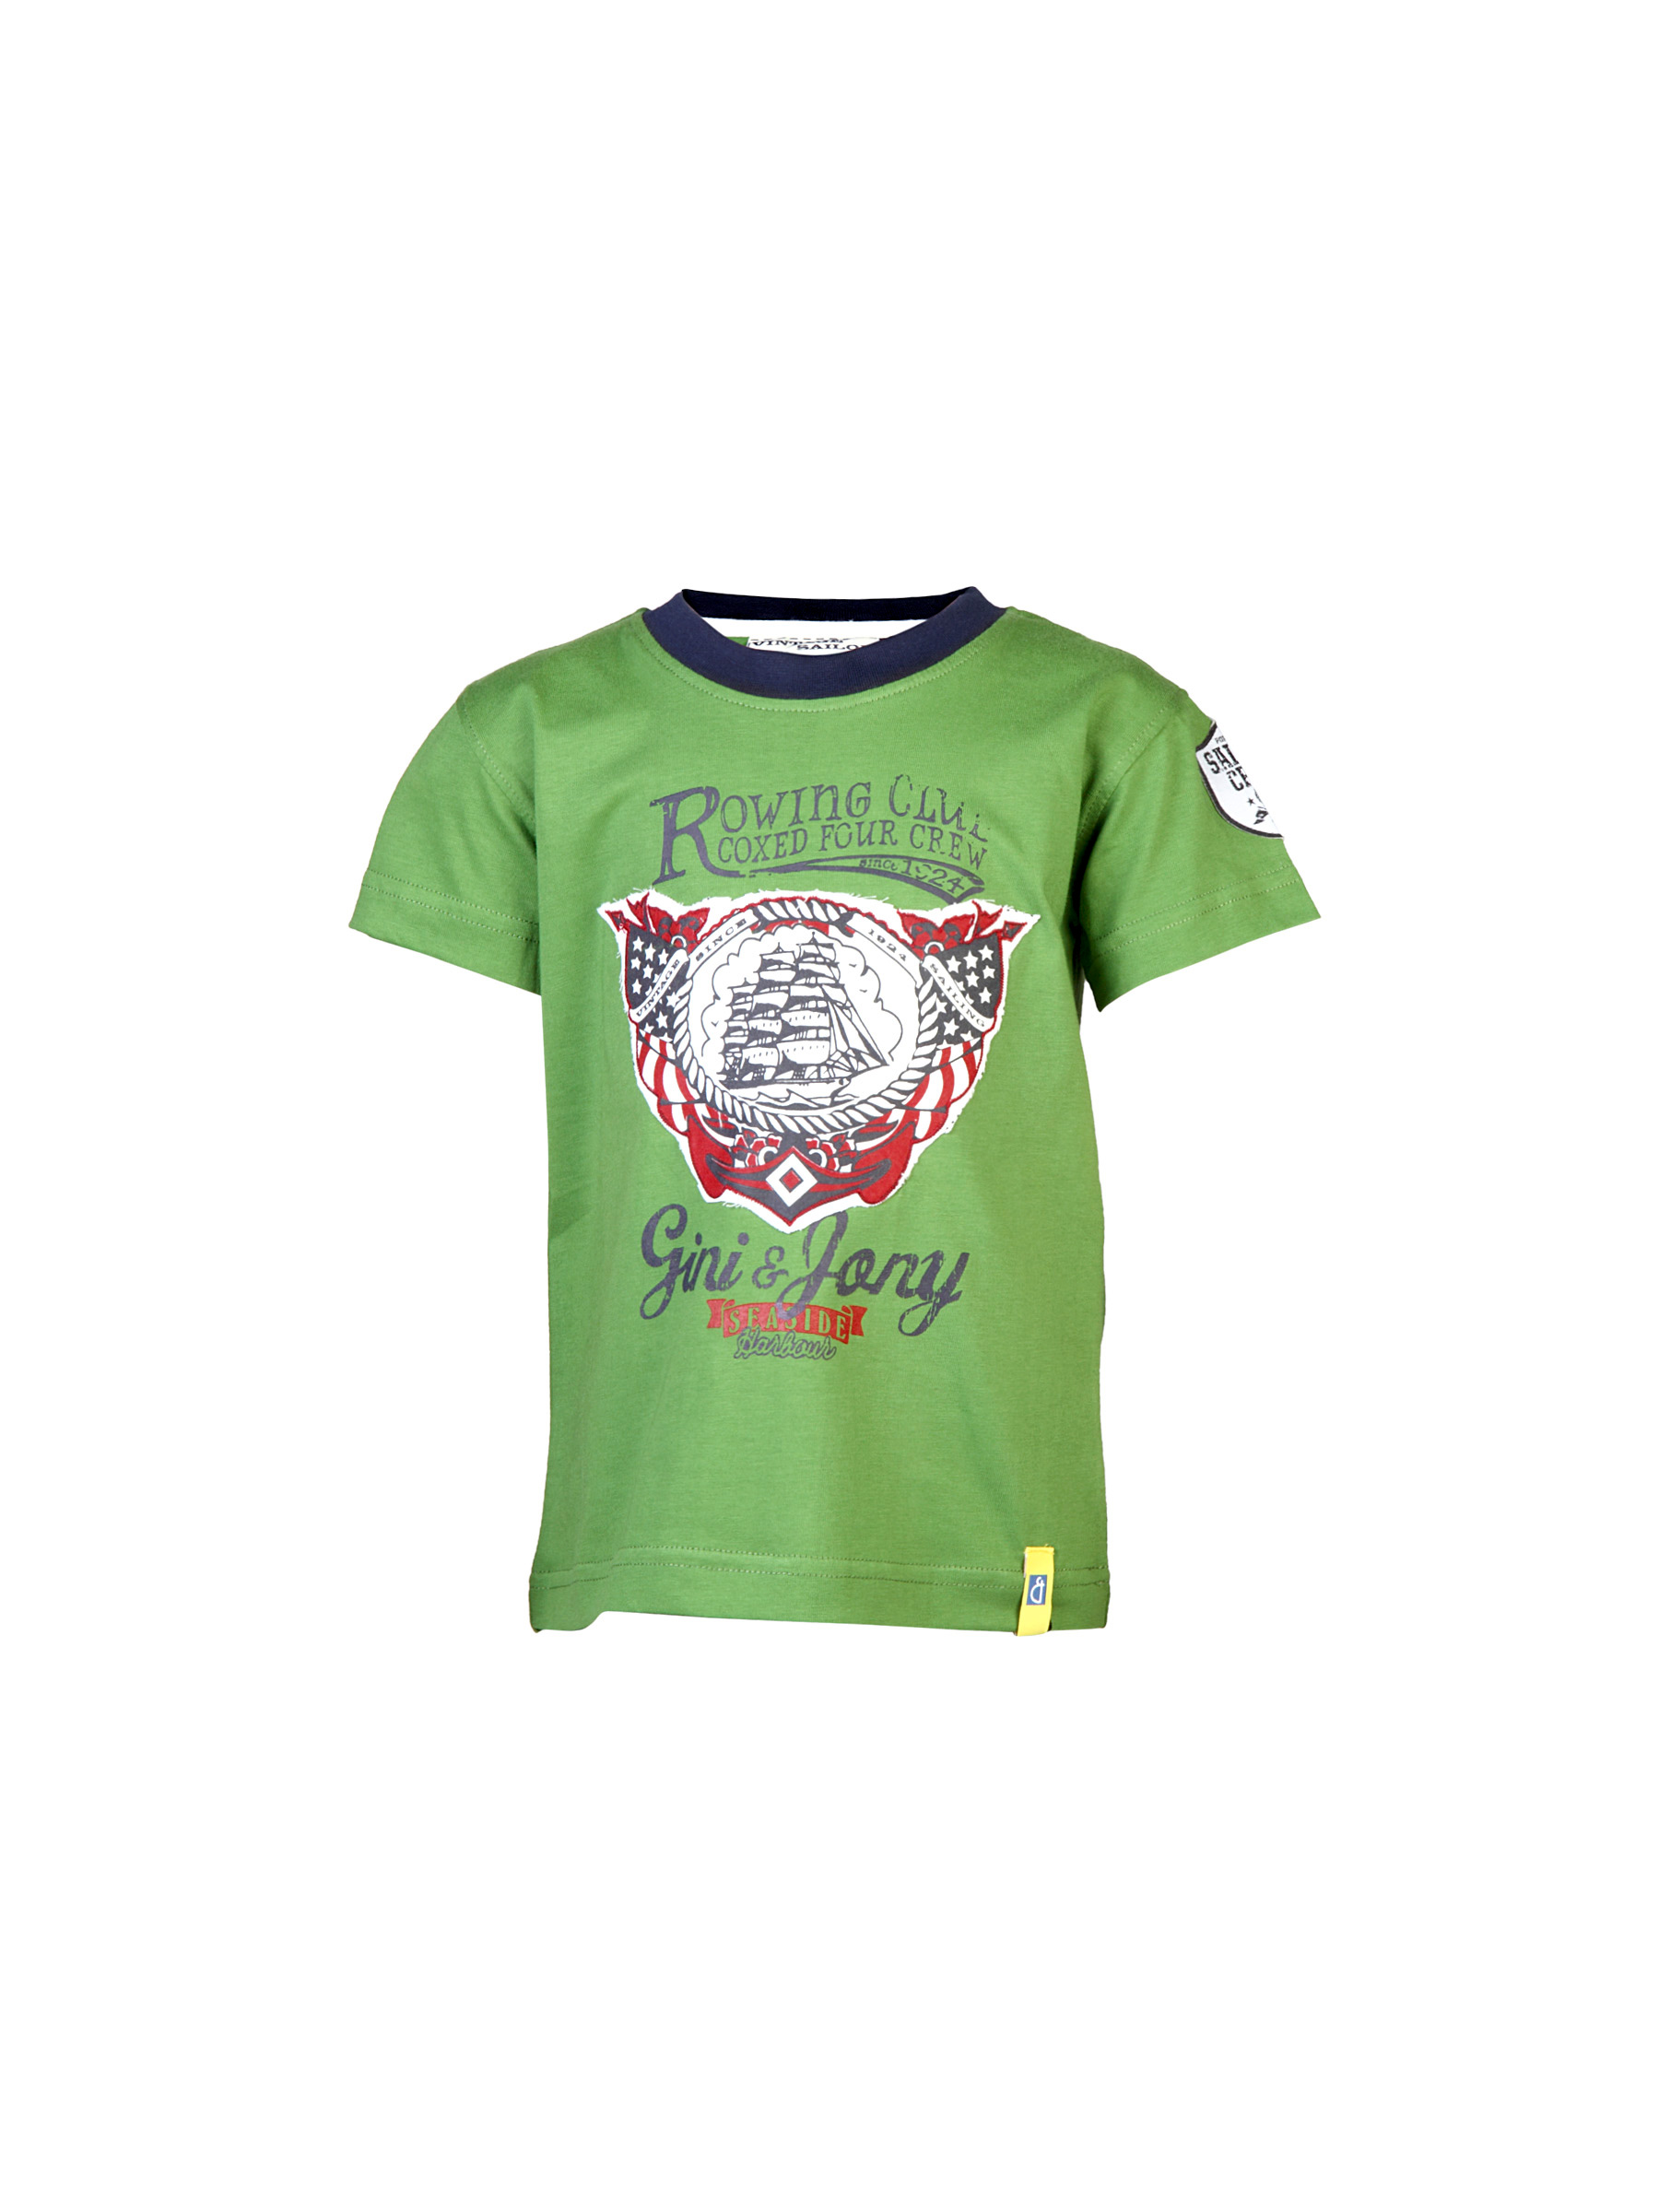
Gini and Jony Kids Boys Printed Green Tshirts
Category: Apparel / Topwear / Tshirts
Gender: Men
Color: Green
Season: Fall 2011
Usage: Casual